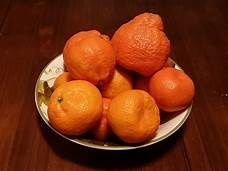
Label: mandarine